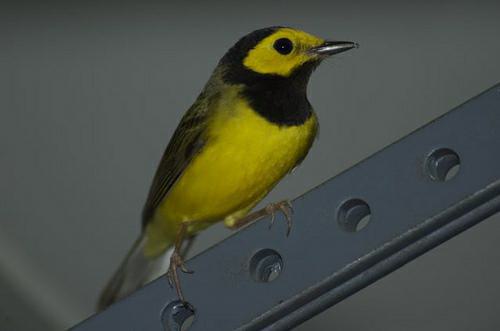
A photo of a hooded warbler